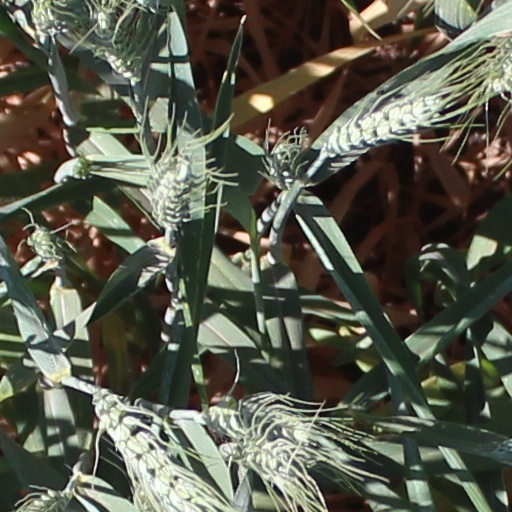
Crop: wheat